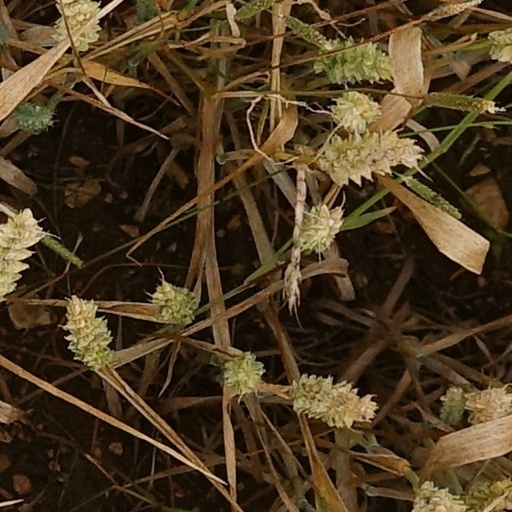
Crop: wheat